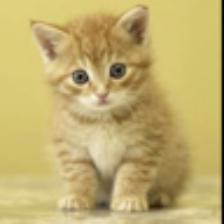
Label: NonHuman